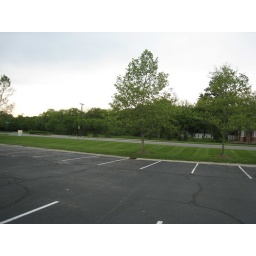
Beyond can be seen the road that George and Gertie had to cross in order to get a drink.